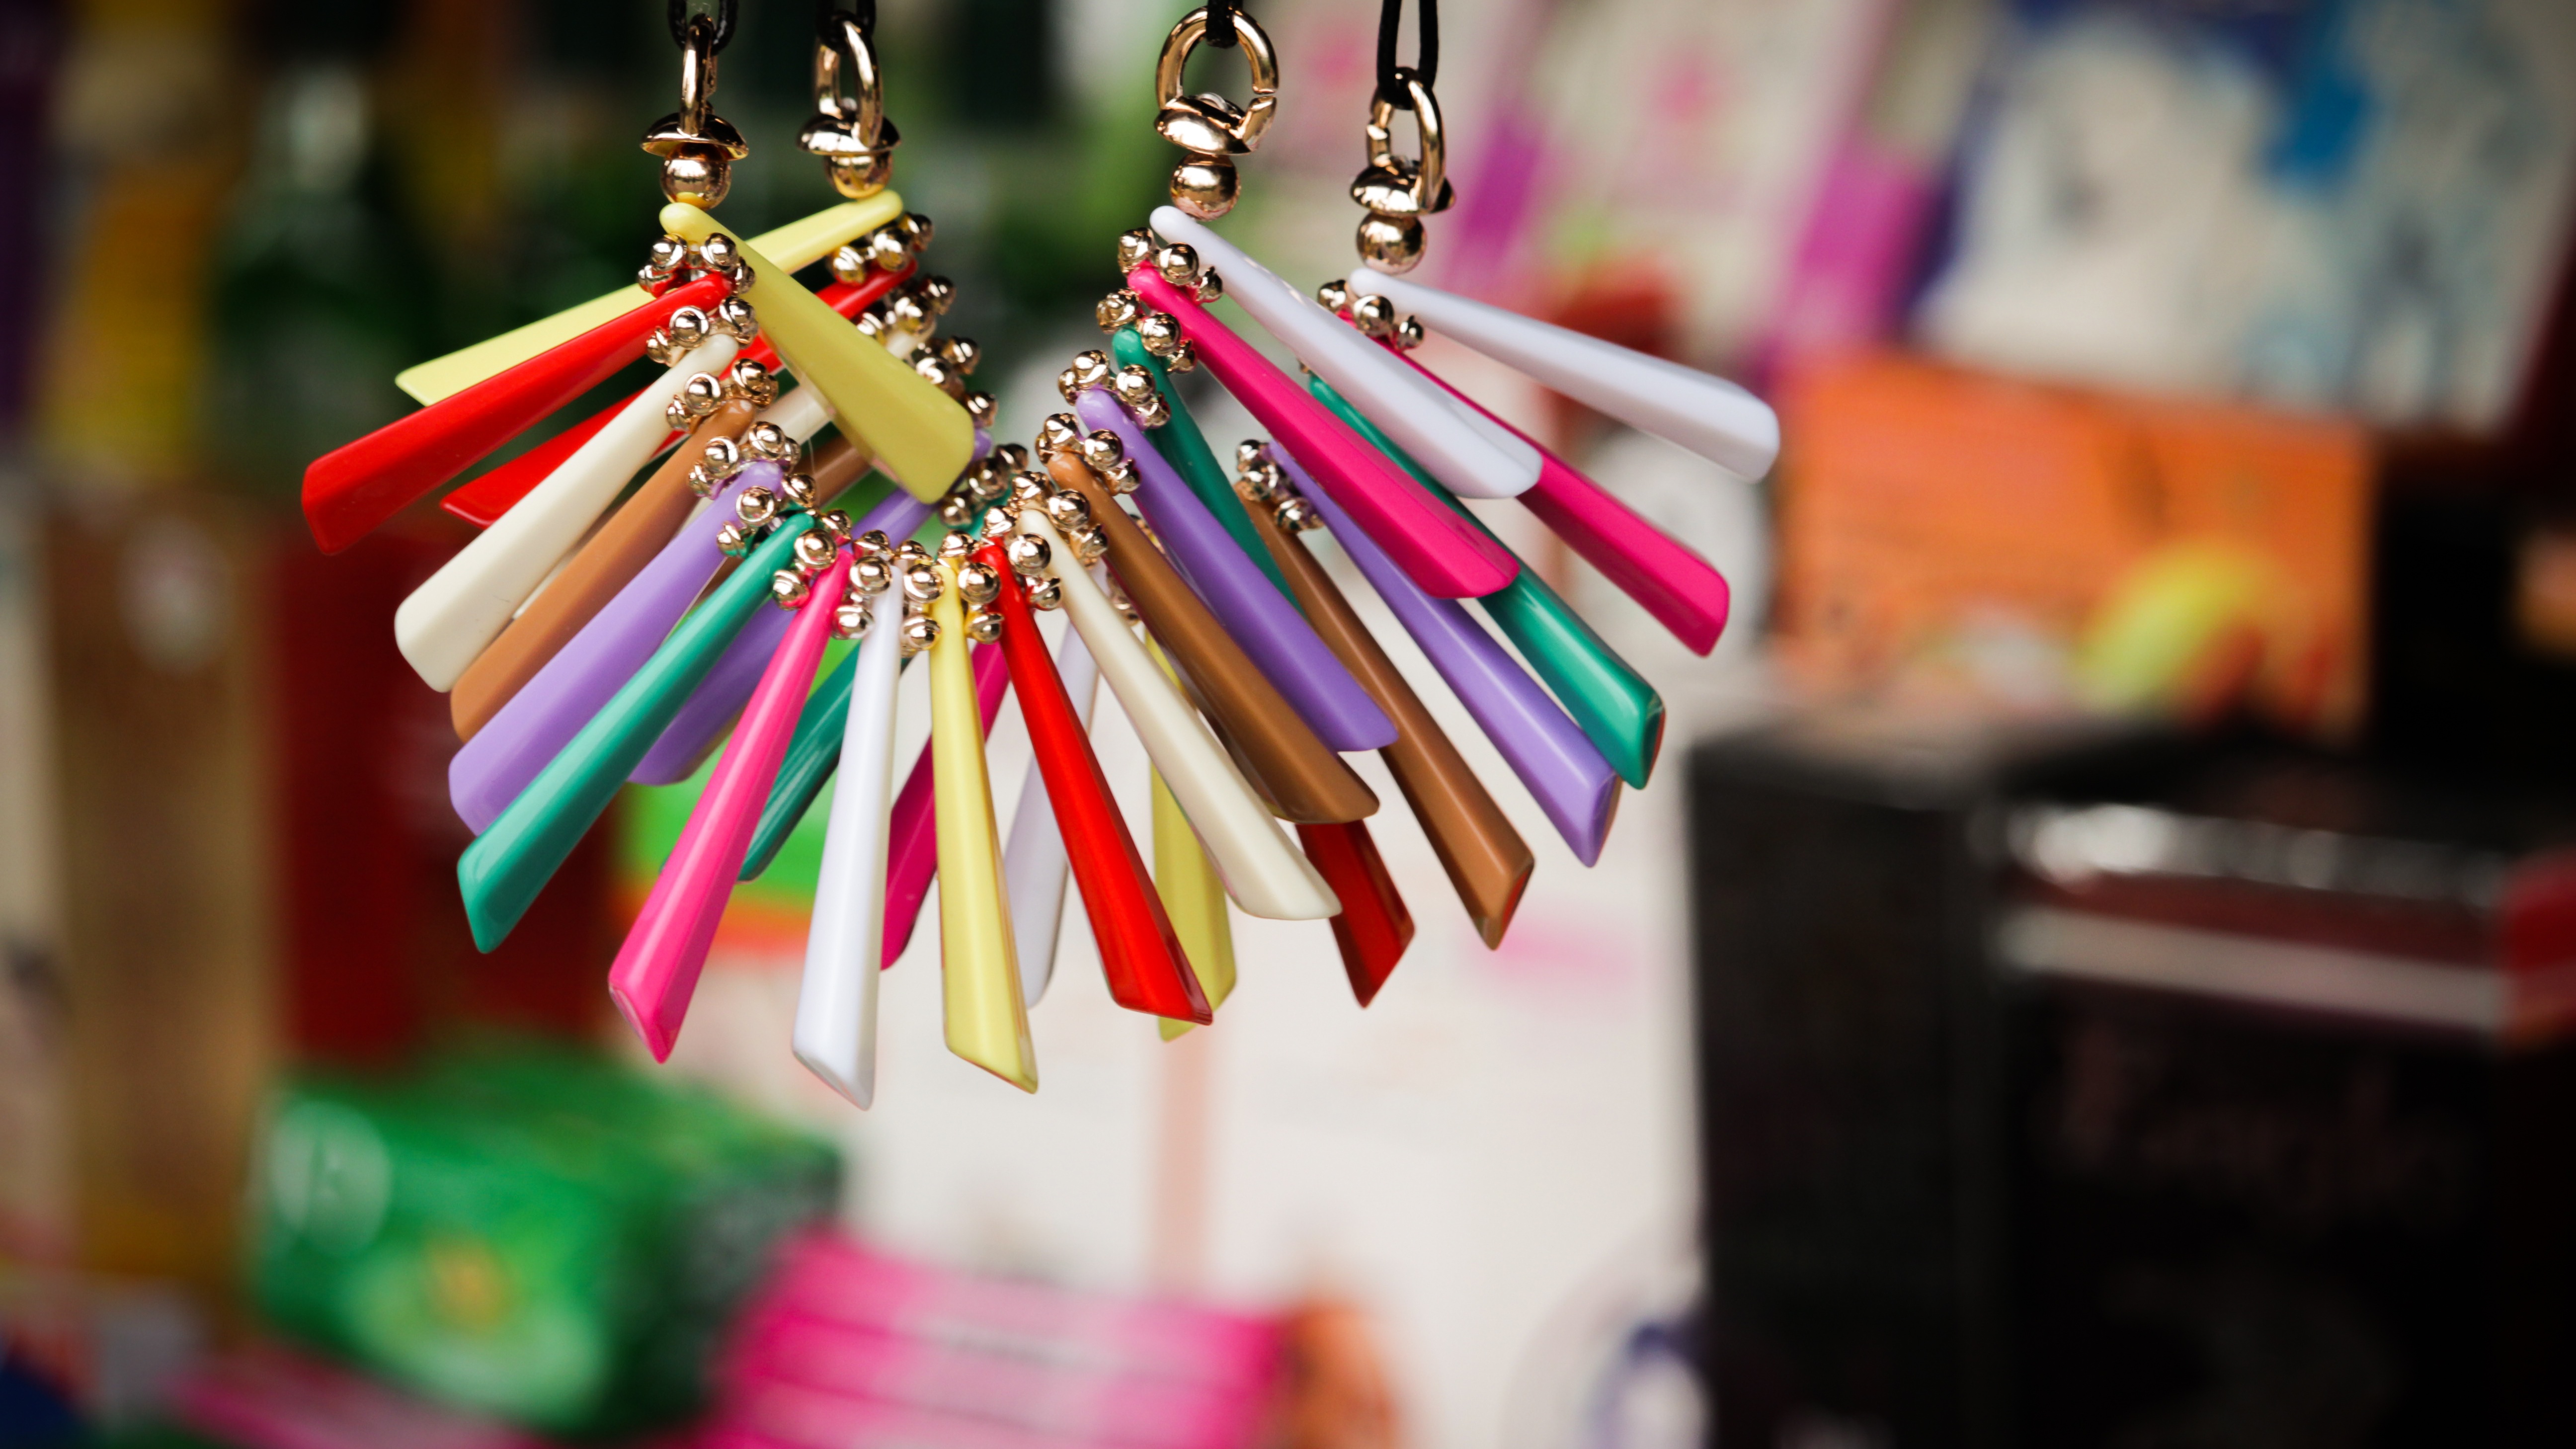
color, pink, art